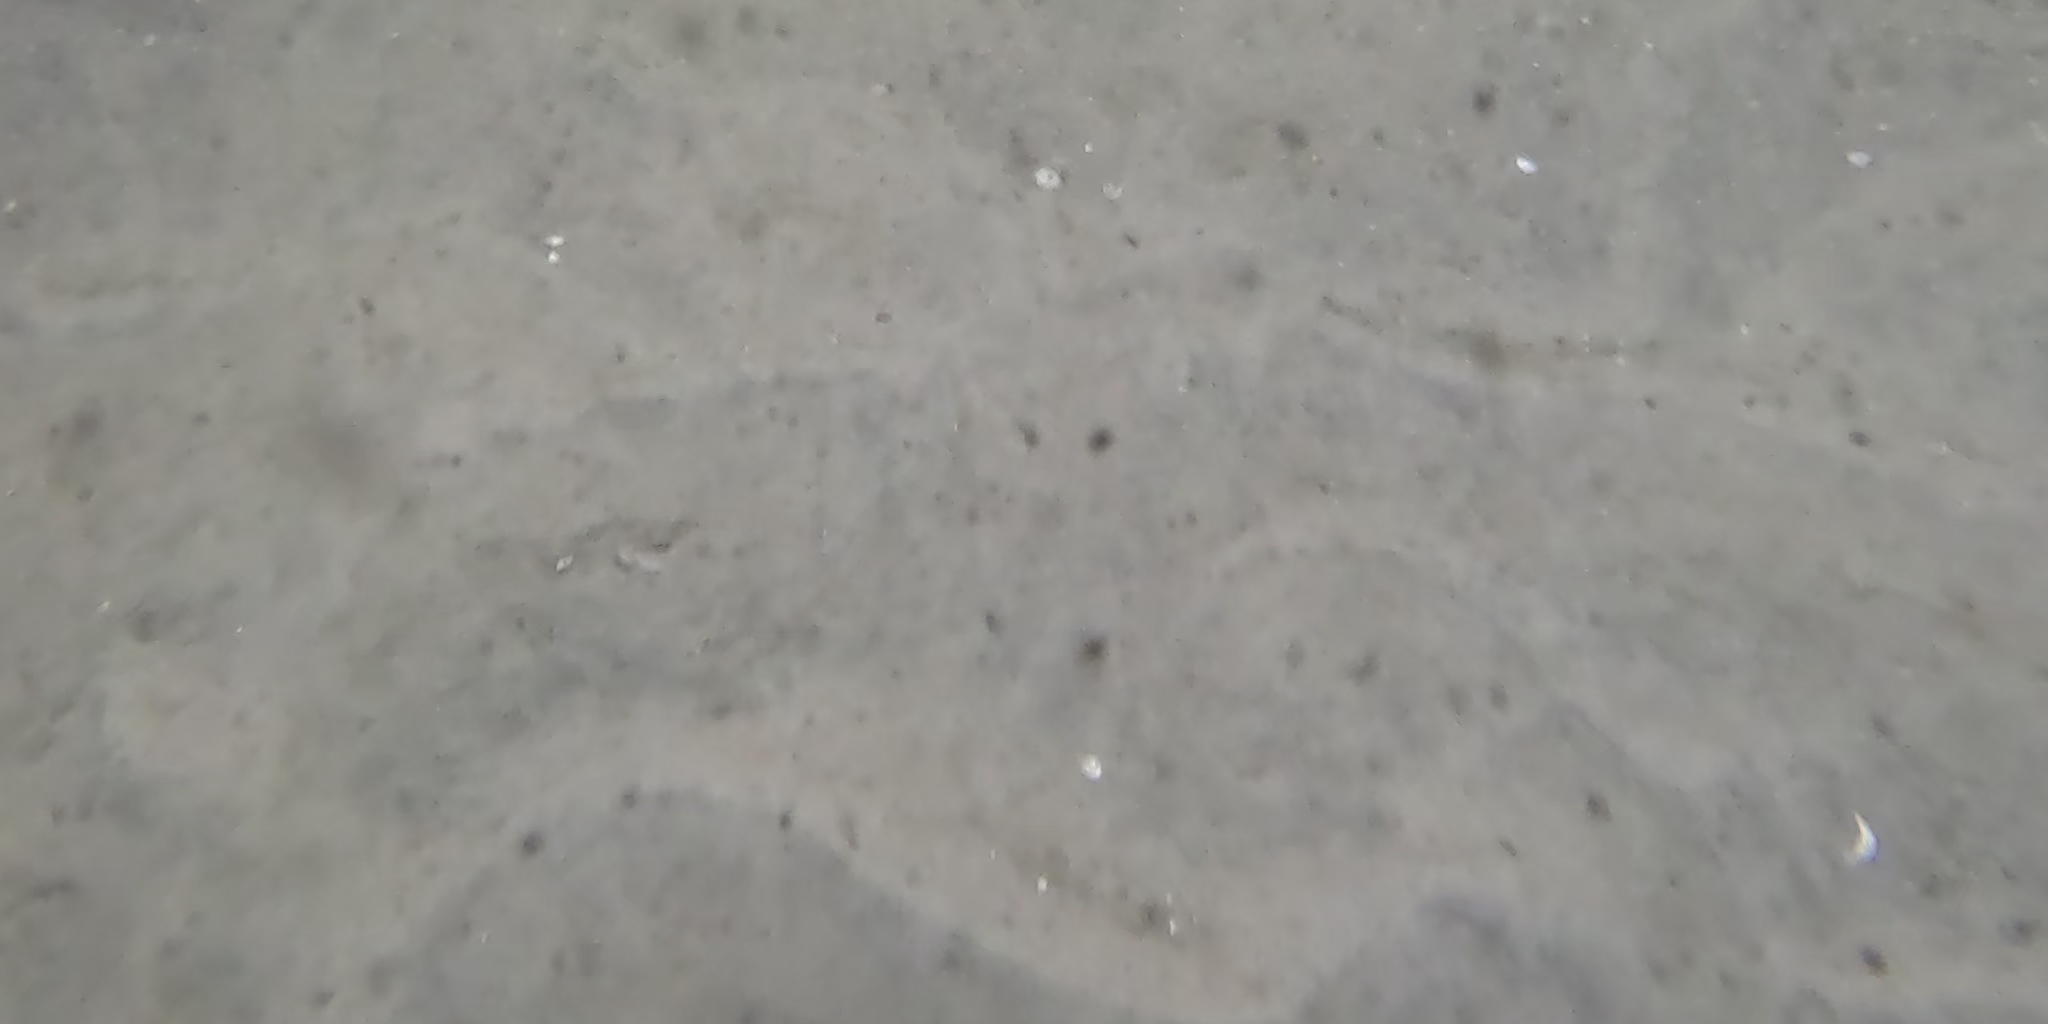
Seabed habitat: sand